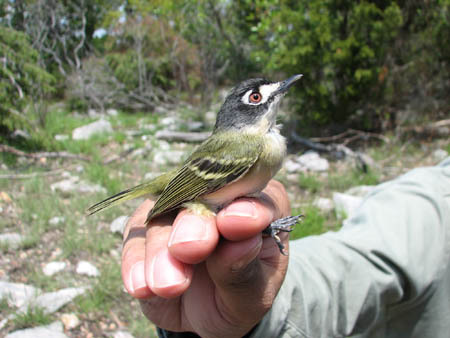
the bird has an orange eyering and green wings with a black head.
a small bird with an orange eye ring, grey head and nape, and green wings with light yellow wing bars.
this bird has a white belly, green and yellow wing and a grey head.
this bird has a black colored head with a black eyering and white superciliary and yellow for the rest of its body.
the bird has a brown eyering and a small black bill as well as a white breast.
black and yellow and has a white belly
this small bird has a black and yellow body, black head, white superciliary, and black beak and feet.
this is a very small bird with green wingsa small bird that has yellowish wings with a ehite eyering.
this bird has wings that are green and has a white belly
Species: Black Capped Vireo